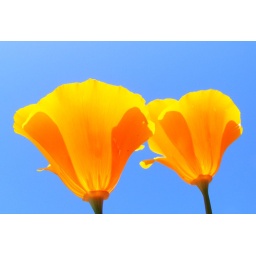
These 2 brothers seemed to be radiating light, against the blue sky they virtually glow.